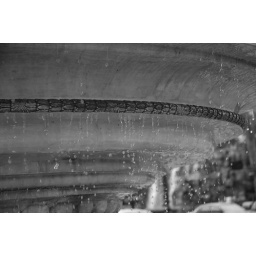
Done in black and white